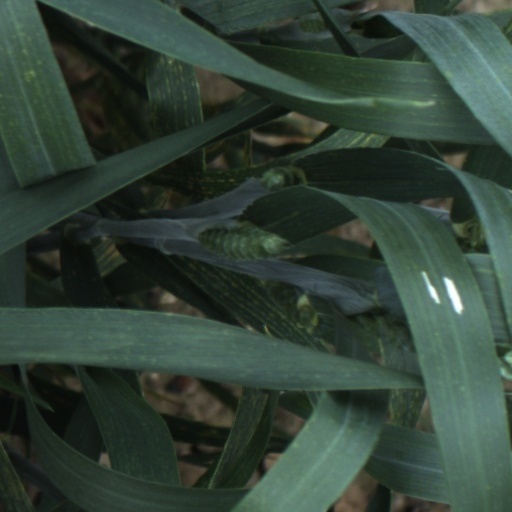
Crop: wheat